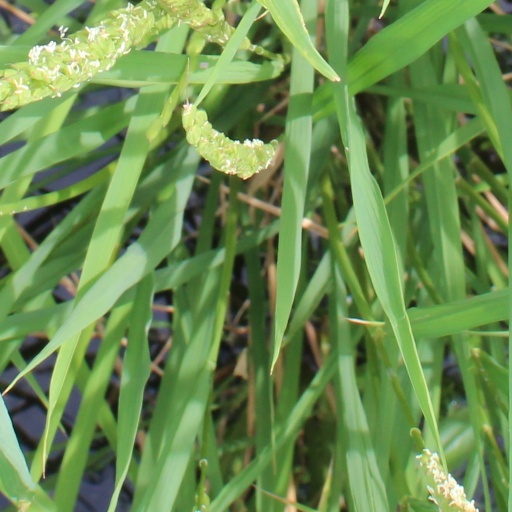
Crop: rice